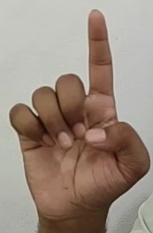
ASL sign: D